Dave (rapper)

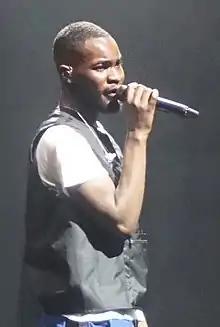
Dave performing in 2019

David Orobosa Michael Omoregie (born 5 June 1998), known professionally as Dave or Santan Dave, is a British rapper and actor. He is known for his socially conscious lyricism and wordplay.